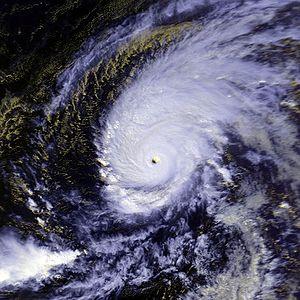
Le typhon Paka est un des typhons qui ont parcouru l'ouest de océan Pacifique en 1997.